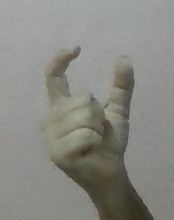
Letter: nun